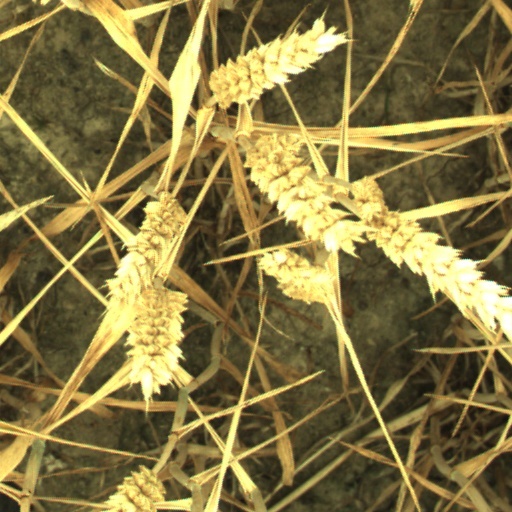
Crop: wheat